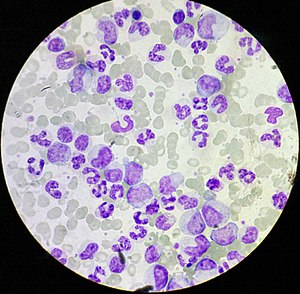
Kronisk myeloid leukæmi
Kronisk myeloid leukæmi hos en 4 år gammel pige
Kronisk myeloid leukæmi er en kræftsygdom, der opstår i knoglemarvens bloddannende stamceller. Kronisk myeloid leukæmi kaldes også CML.